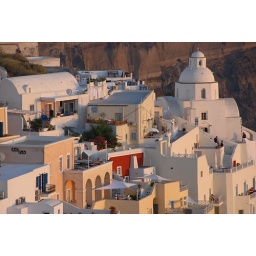
The red house in Fira